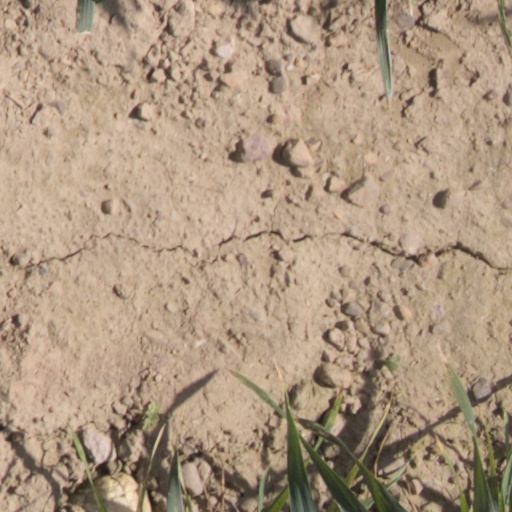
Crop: wheat